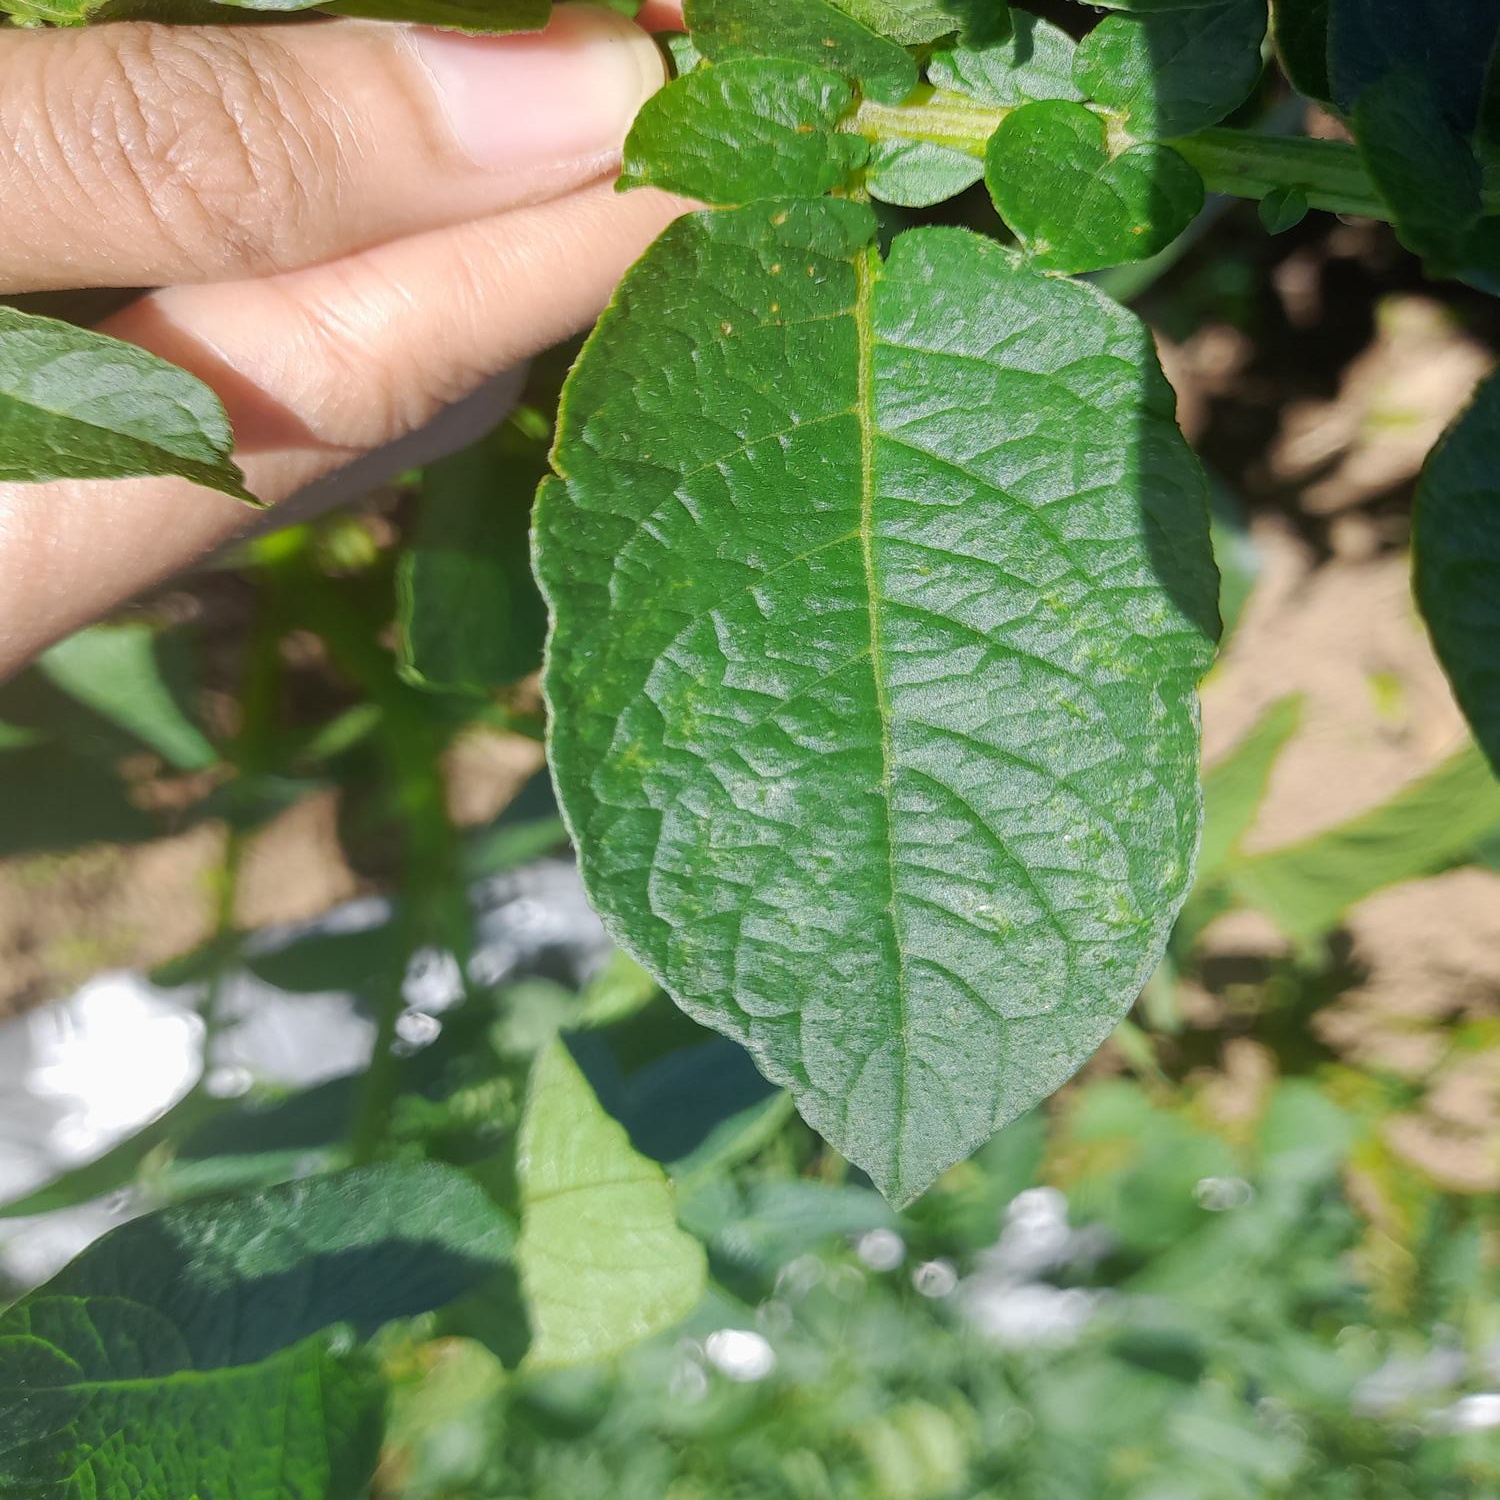
Etiqueta: Virus